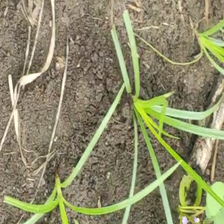
Weed species: Lavhala_(Cyperus_Rotundus)